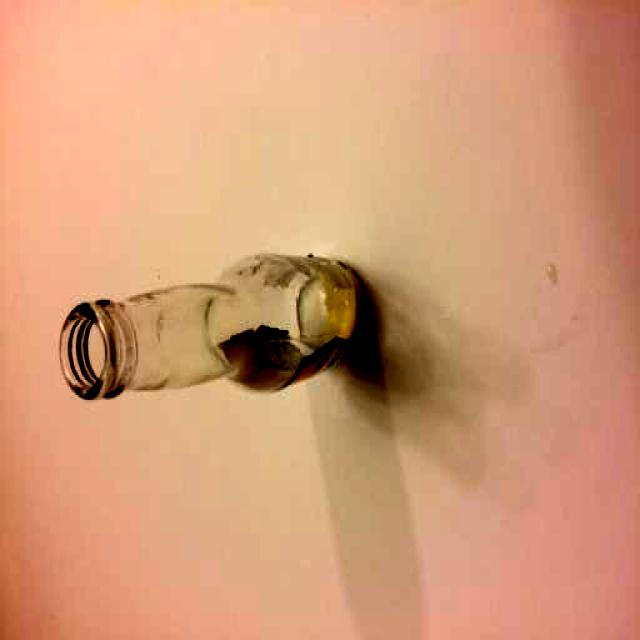
Label: Glass